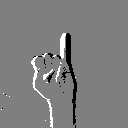
ASL letter: i